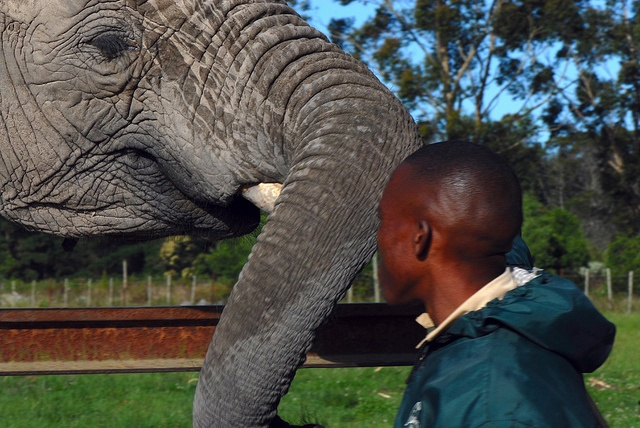
Elephant being affectionate with young man in green forest area.
A person standing next to an elephant's head.
A man that is standing in front of a elephant.
A man next to an elephant's trunk at a zoo.
The boy is getting better acquainted with the elephant.